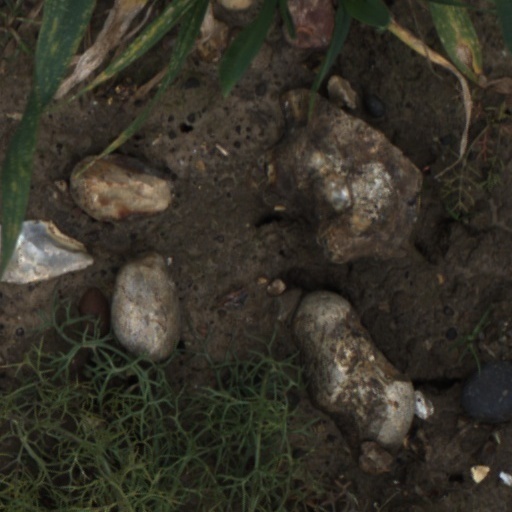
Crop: wheat